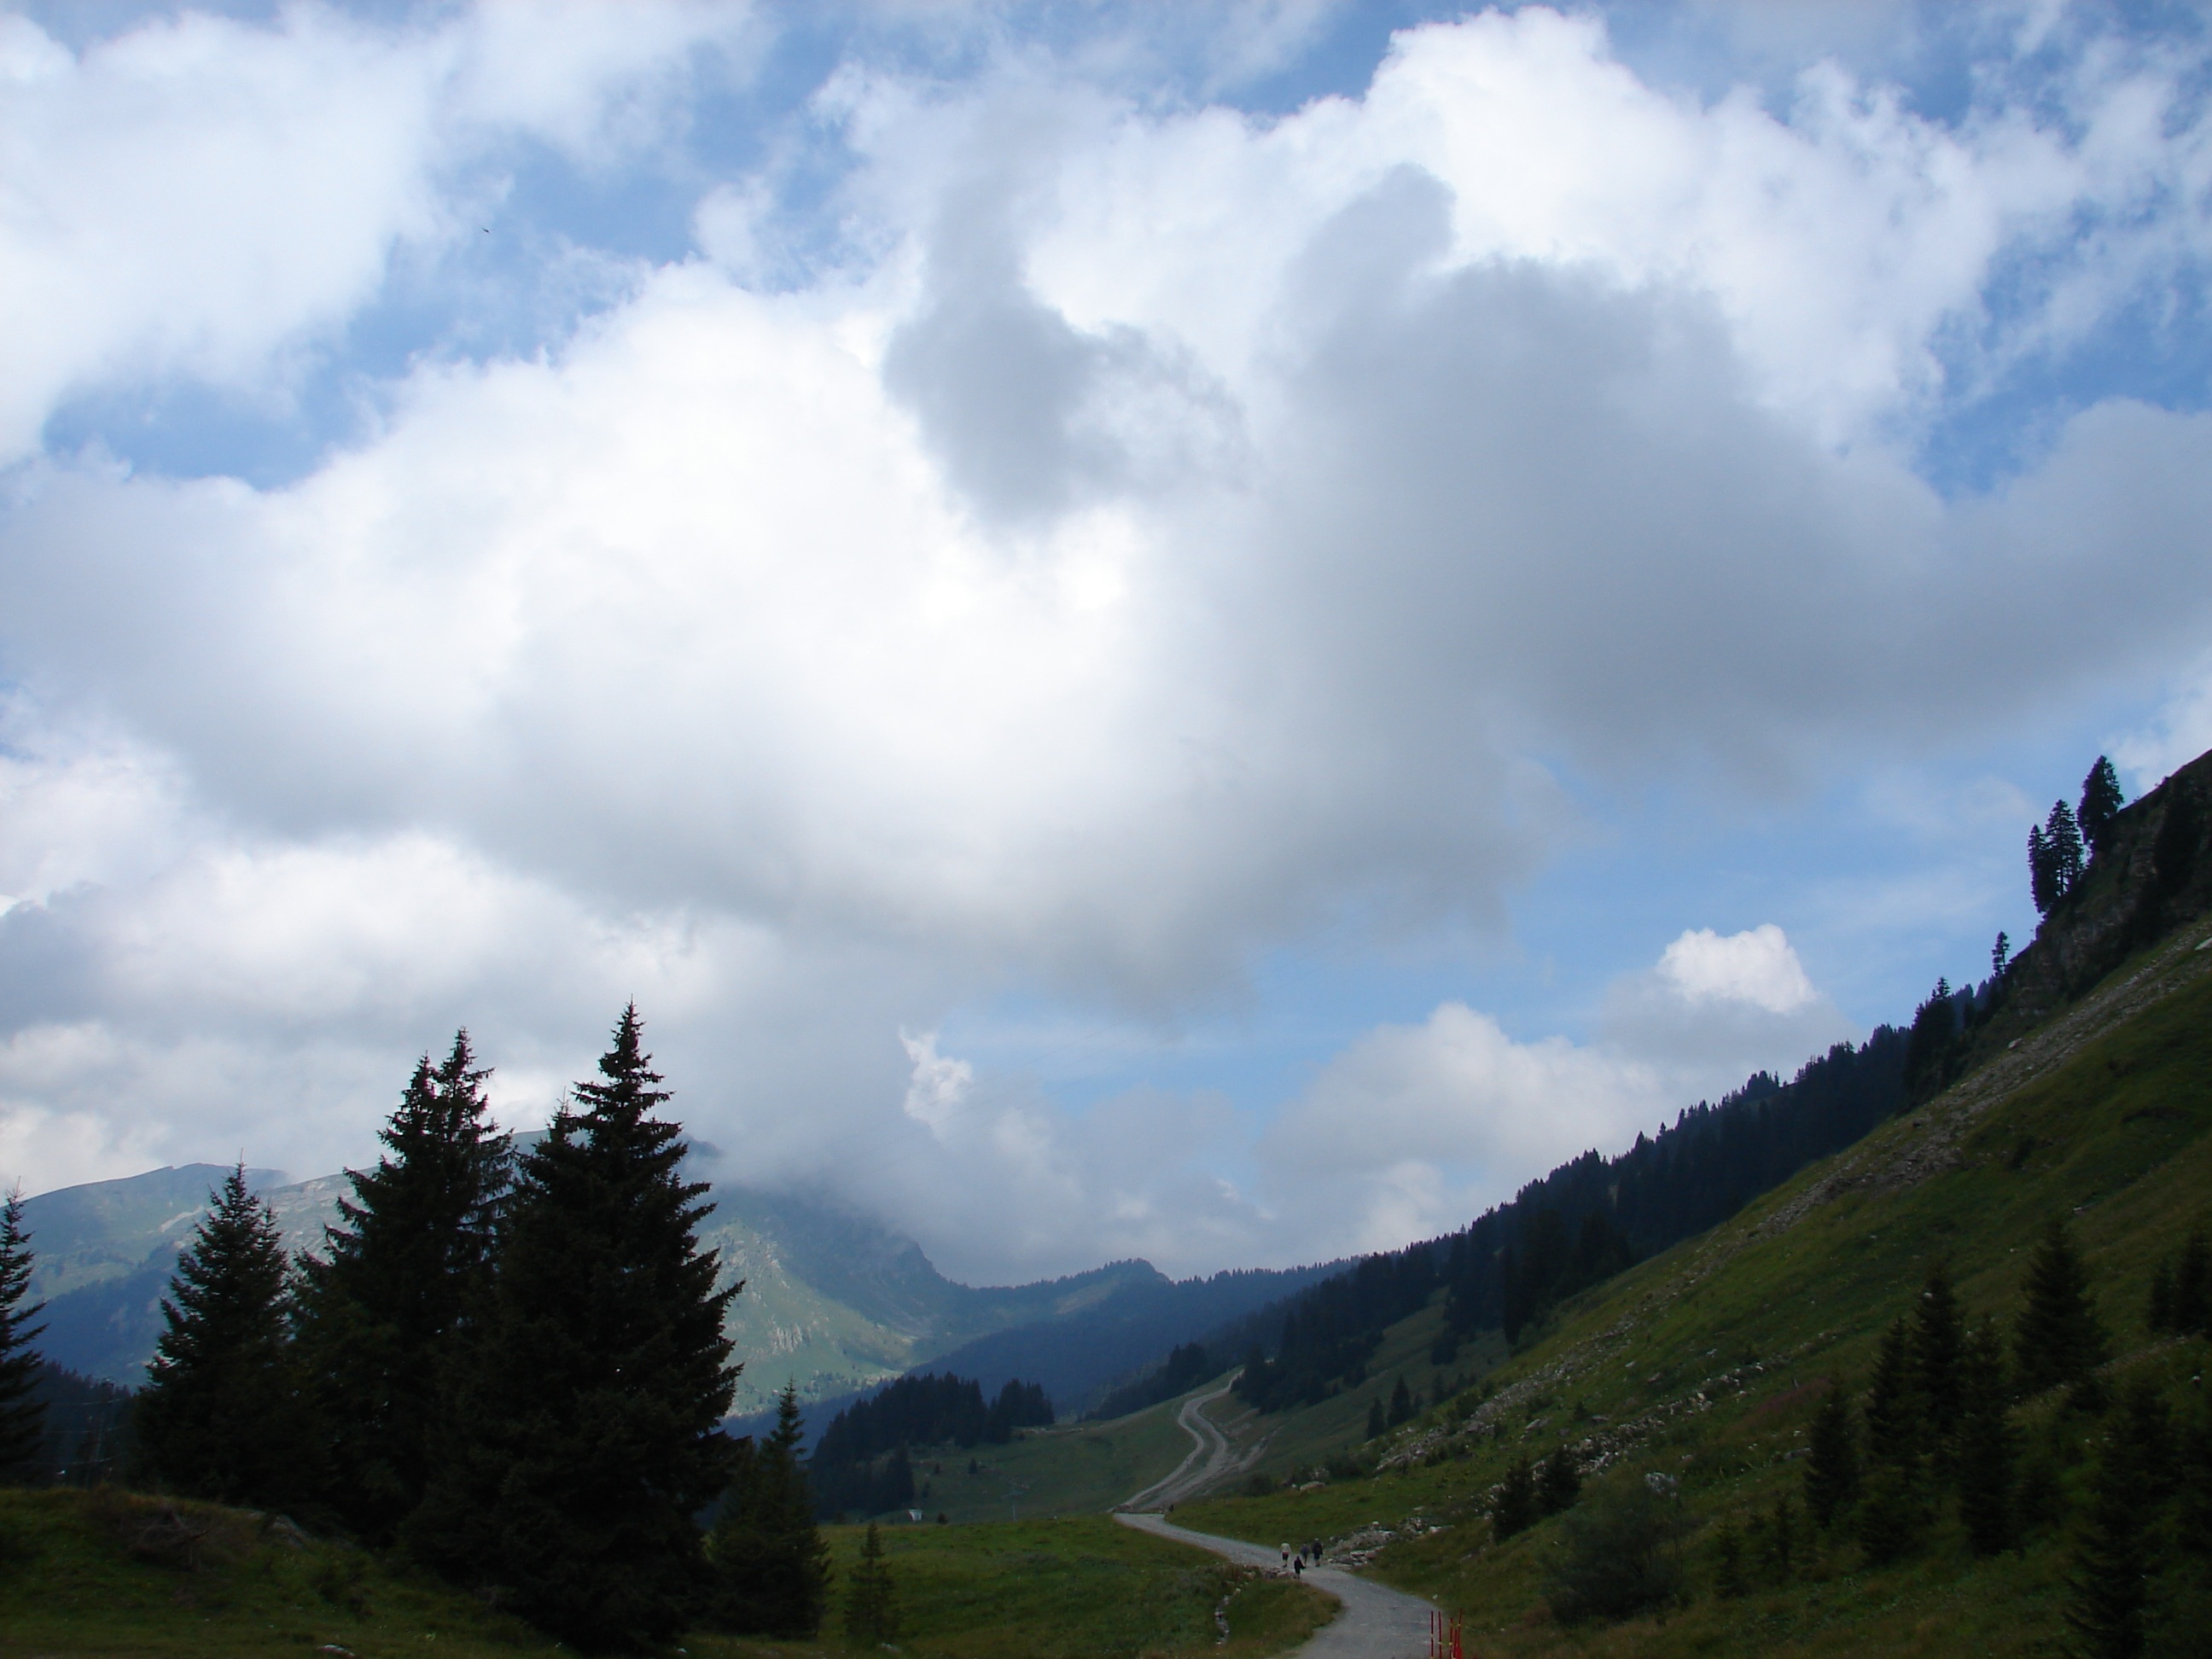
landscape, nature, mountain, cloud, sky, meadow, hill, valley, mountain range, summer, europe, ridge, trees, clouds, alps, swiss, plateau, switzerland, rural area, landform, mountain pass, meteorological phenomenon, atmospheric phenomenon, mountainous landforms